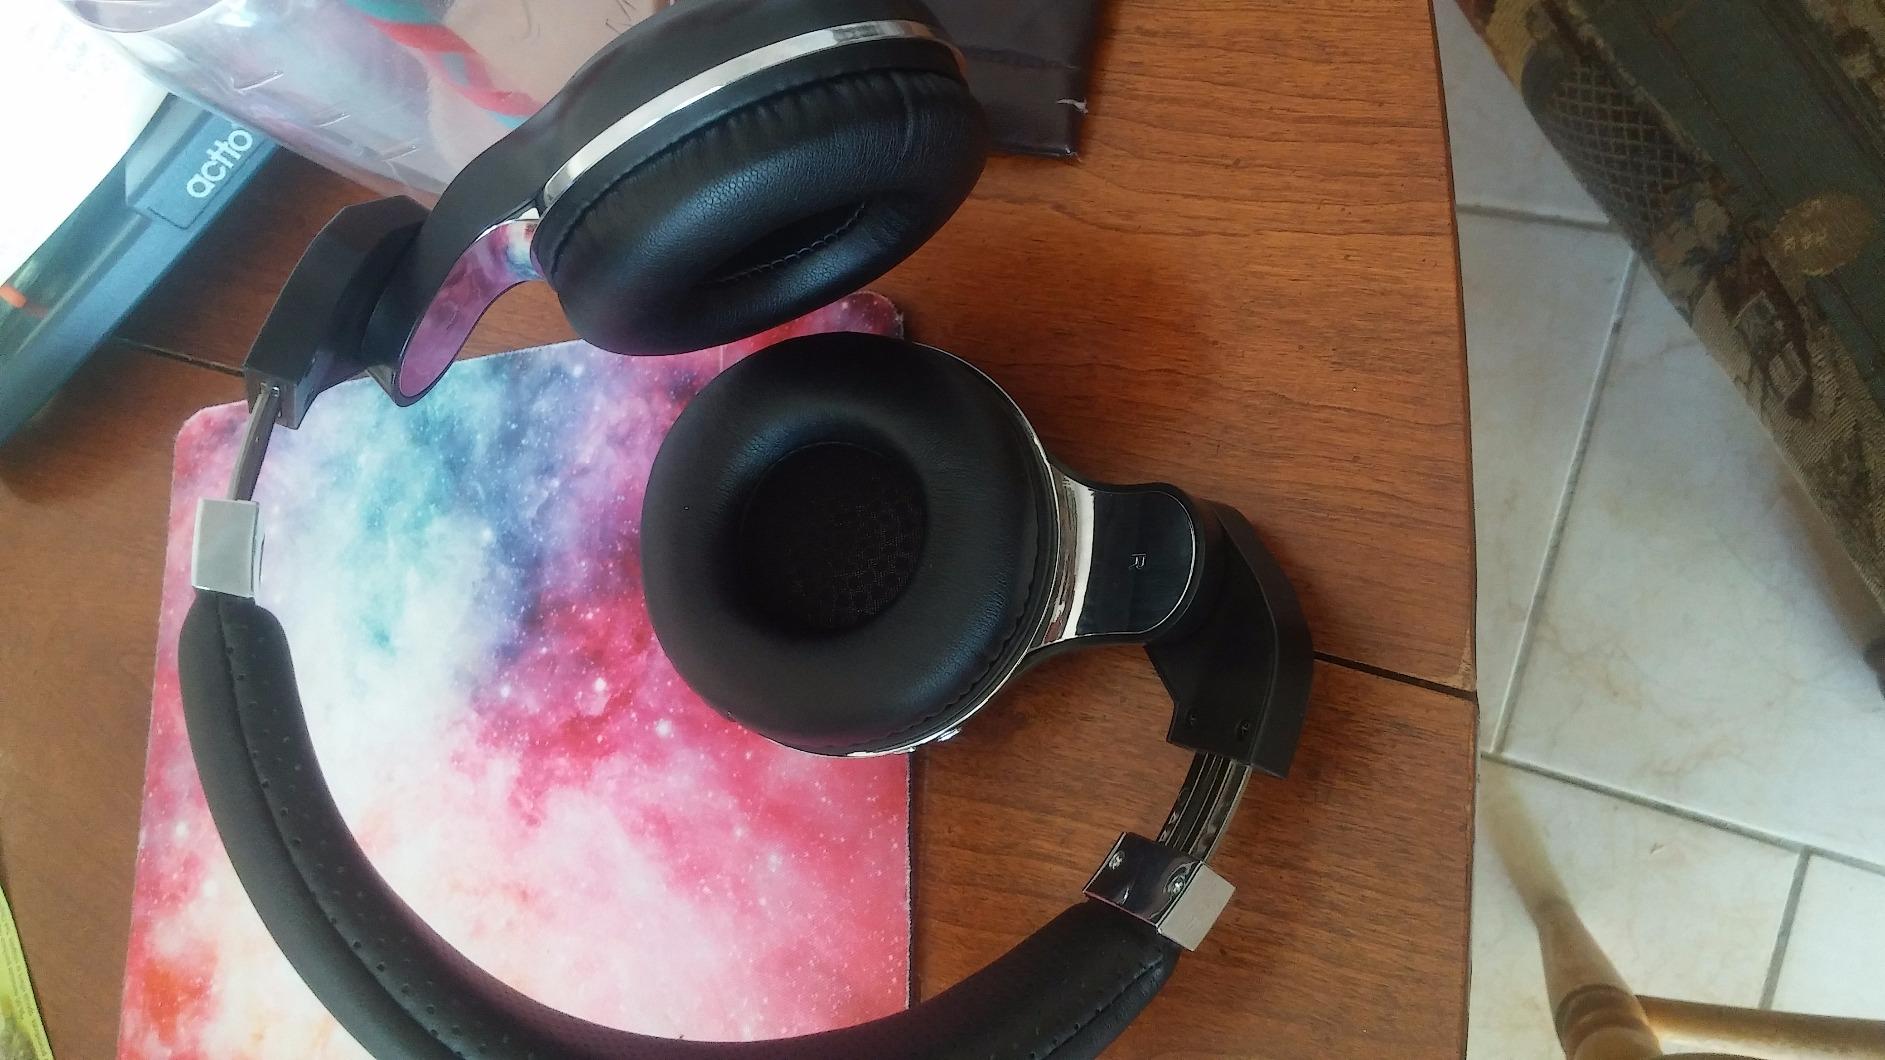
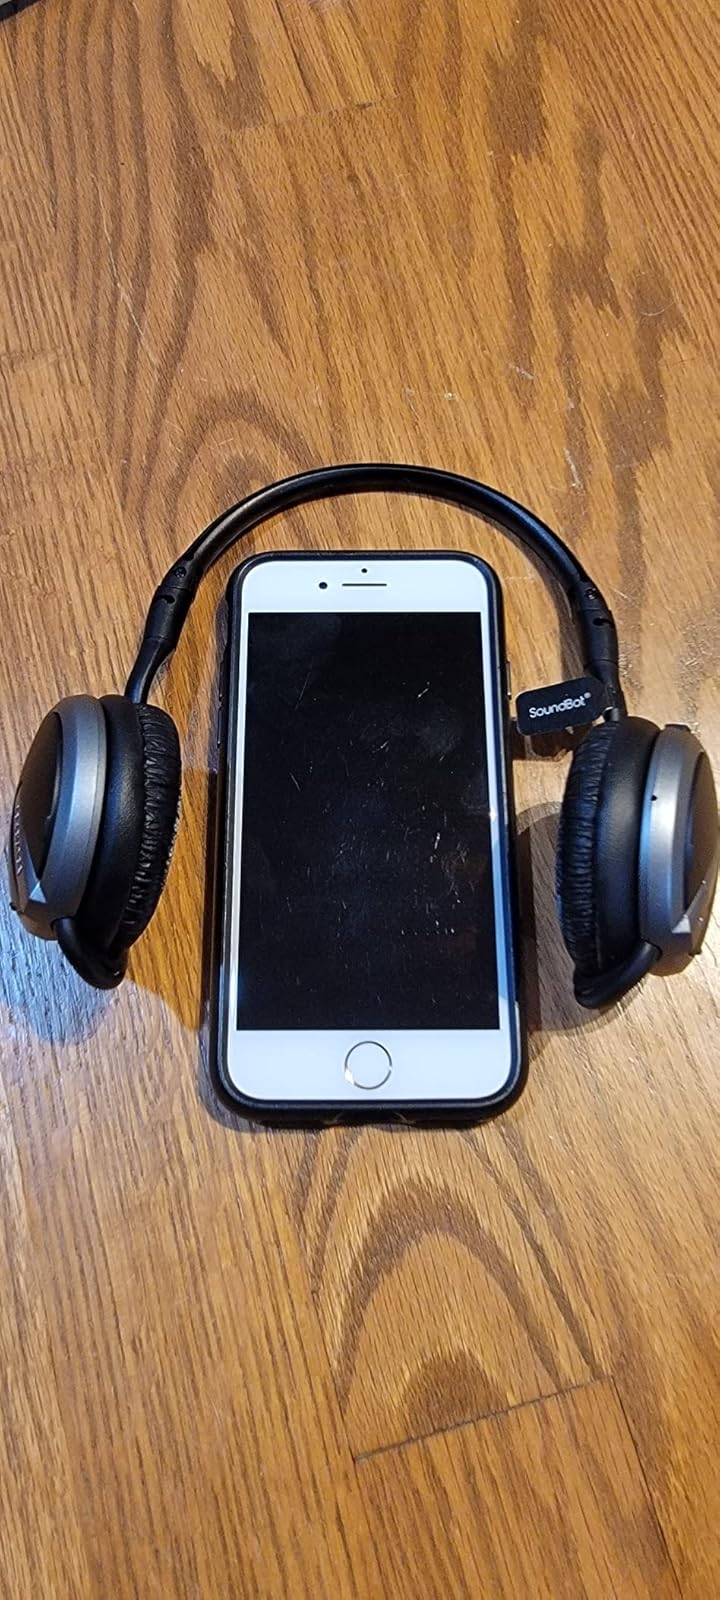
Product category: headphones
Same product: no